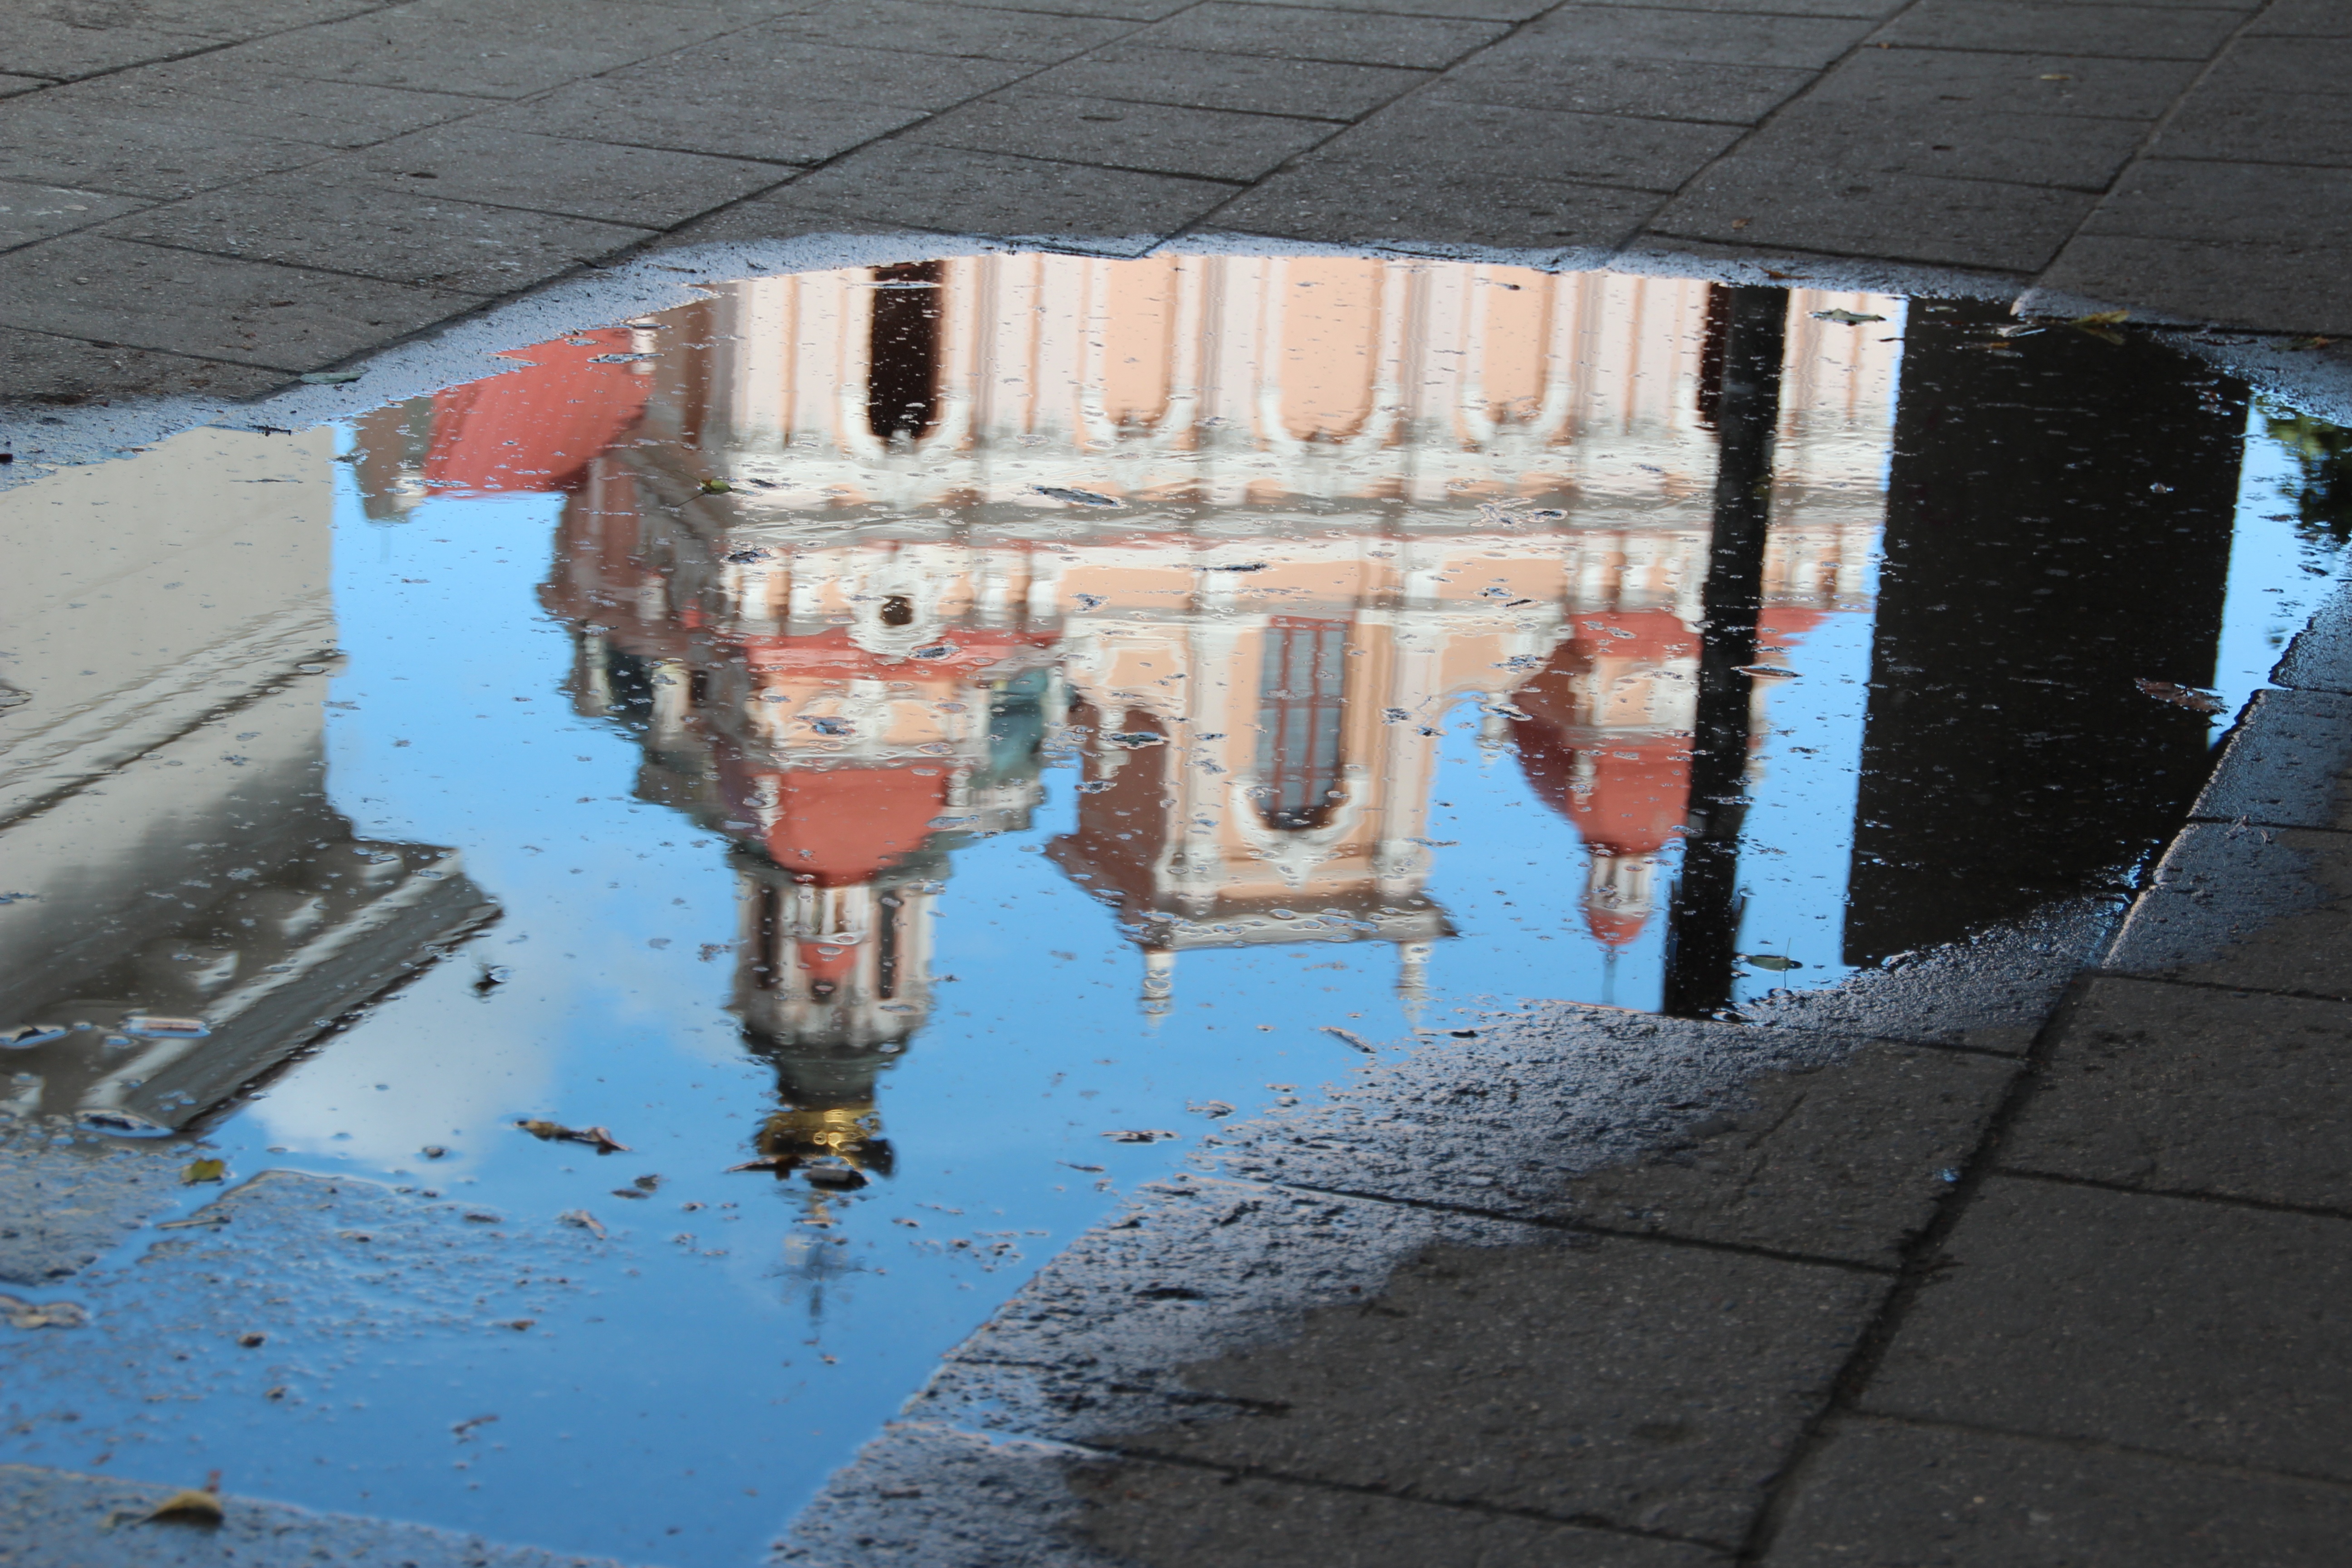
water, wall, asphalt, reflection, puddle, brick, infrastructure, lithuania, vilnius, mirroring